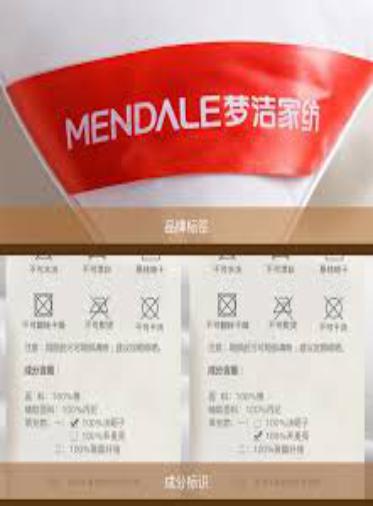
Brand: meng jie-2
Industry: Necessities